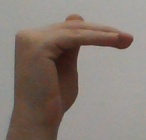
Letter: khaa